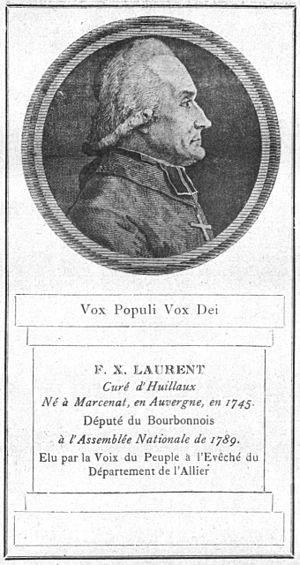
Portrait de François-Xavier Laurent, évêque conventionnel de l'Allier (1789-1793)
Le diocèse de Moulins est une circonscription ecclésiastique de l'Église catholique romaine dont le territoire correspond actuellement aux limites administratives du département de l'Allier.